Mario no Photopi

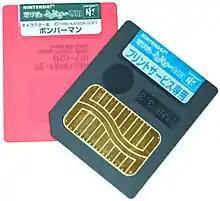
The SmartMedia storage cards used to store photos for the game

The game's development was a joint effort supervised by Nintendo which contributed some character graphics, the prominent computer memory manufacturer Hagiwara Syscom for the game software, electronics makers Datt Japan and Tokyo Electron for integrating the SmartMedia slot into Nintendo's Game Pak cartridge design, and printer maker Fuji Photo Film Co., Ltd.